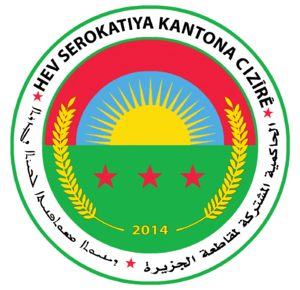
Hediya Yousef, en kurde, Hediye Yusuf, Hadiya Yousef ou également Hediye Yusuf est une ex-guérilléra syro-kurde et femme politique du Parti de l'union démocratique. Depuis mars 2016, elle occupe le poste de coprésidente du comité exécutif du Rojava. À la Kurde Yousef sert de coprésident son compatriote l'Arabe Mansur Selum.